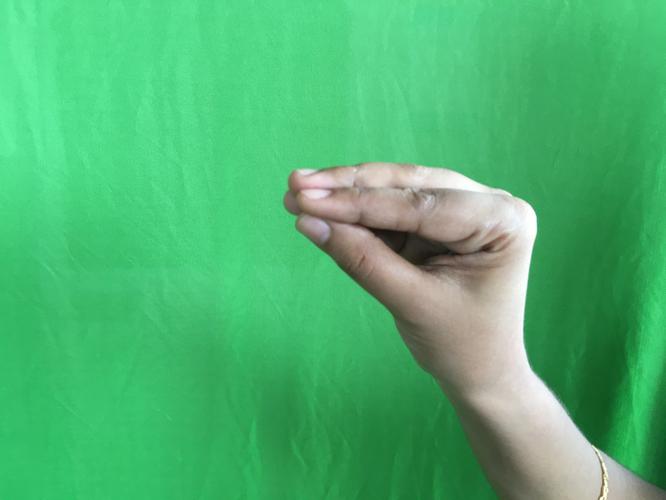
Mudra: Mukulam
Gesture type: single_hand